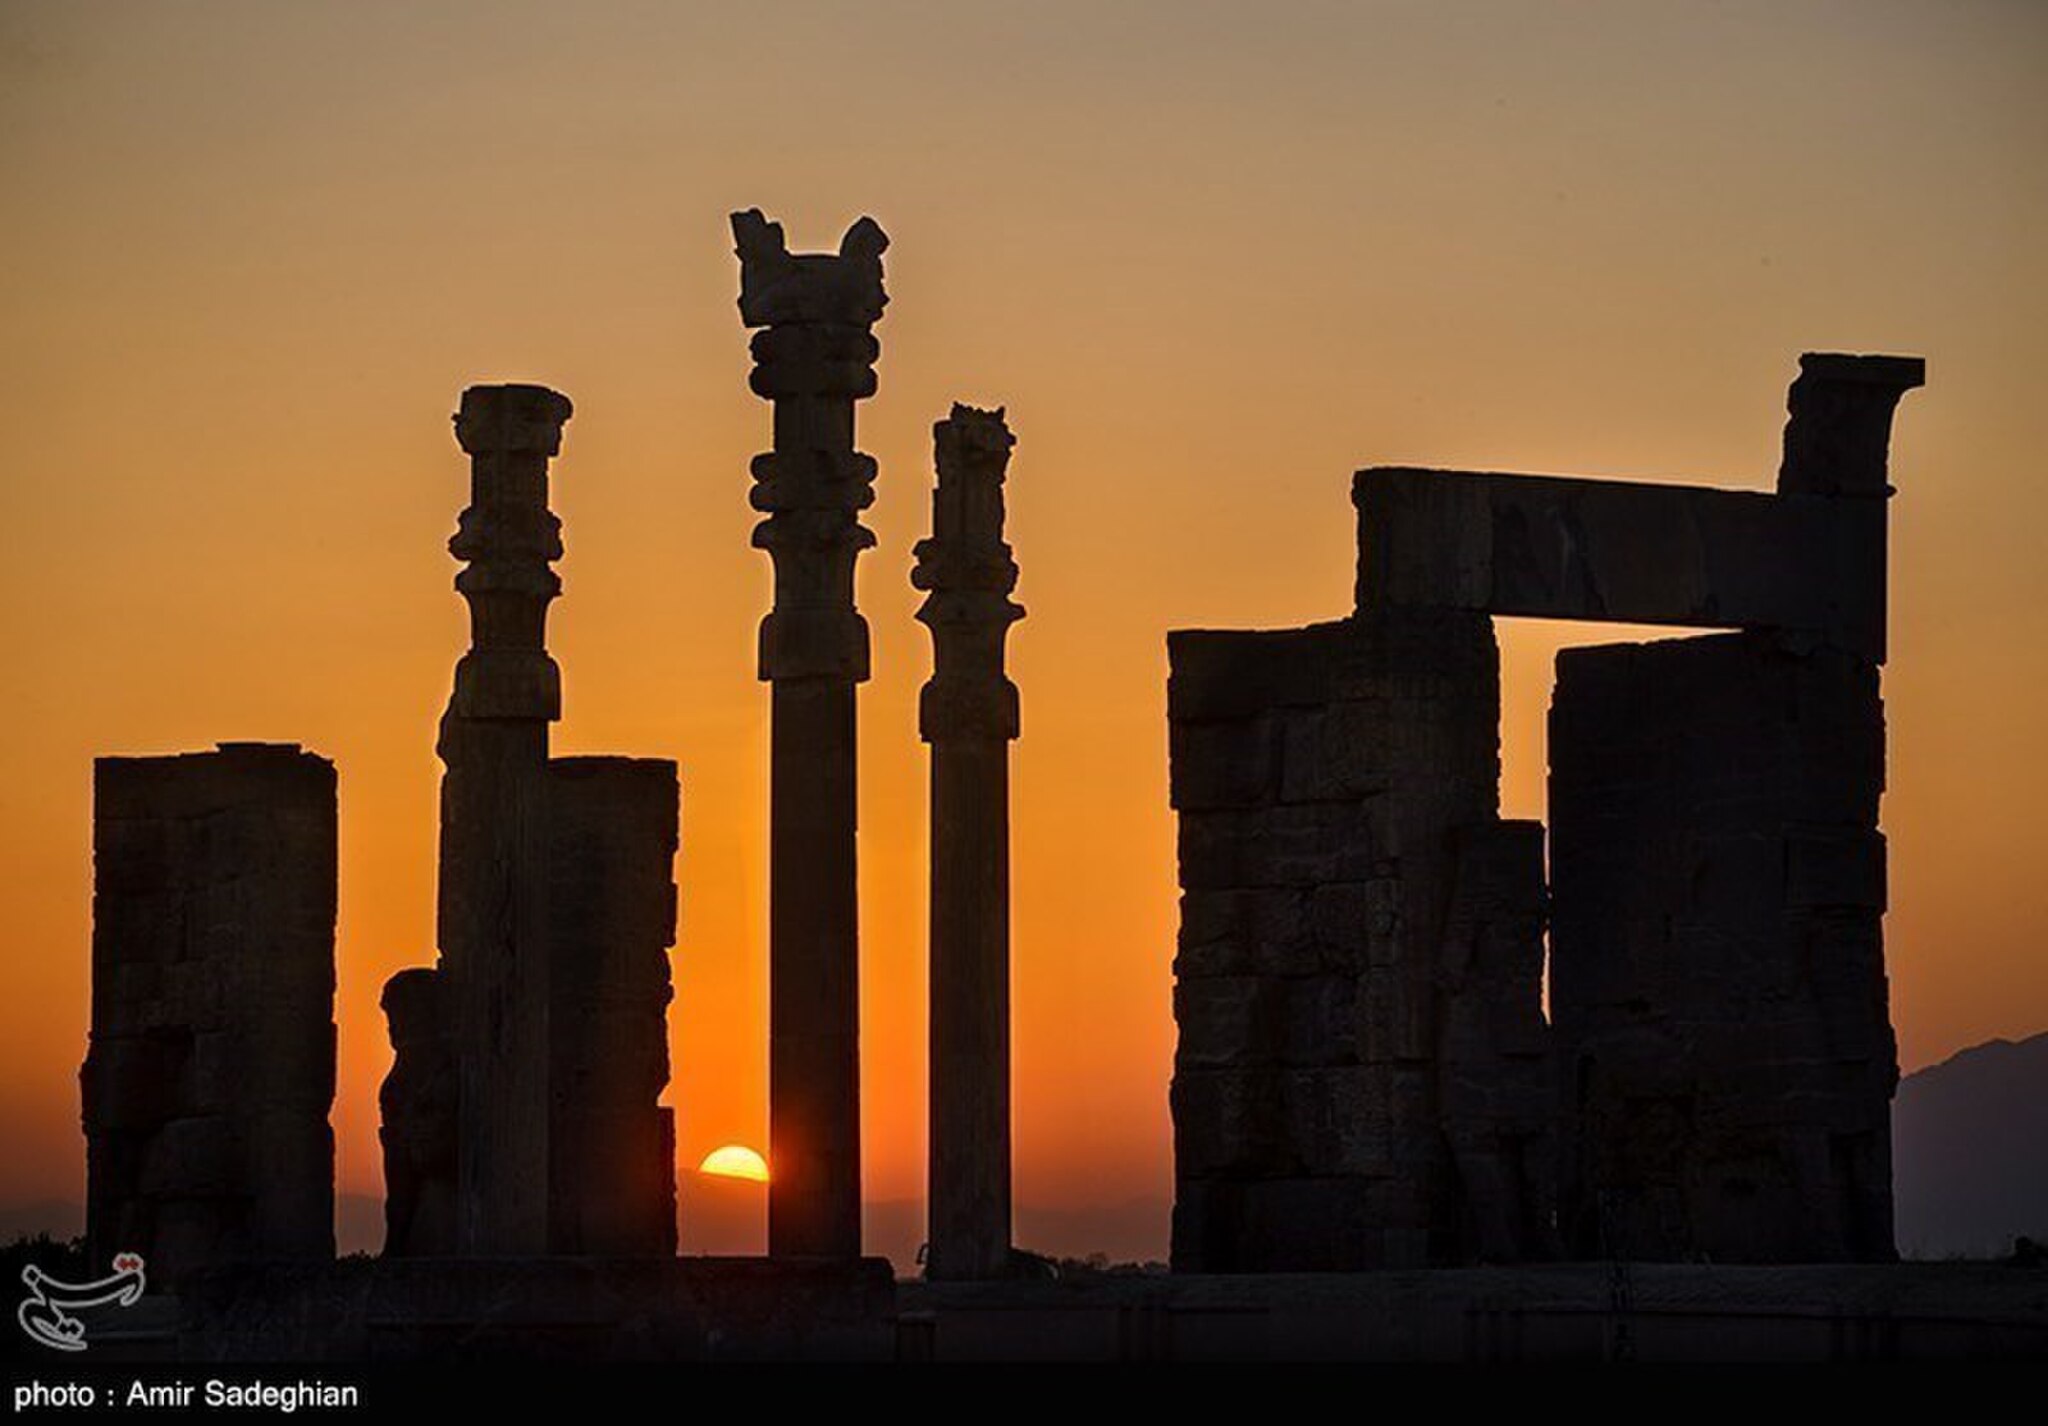
Title: Persepolis2022-05-05 4
Description: 2022 in Persepolis
Date: 2022-05-05
Categories: License review needed, Tasnimnews review needed, 2022 in Persepolis, Photos by Amir Sadeghian for Tasnim News Agency, Photos from Tasnim News Agency